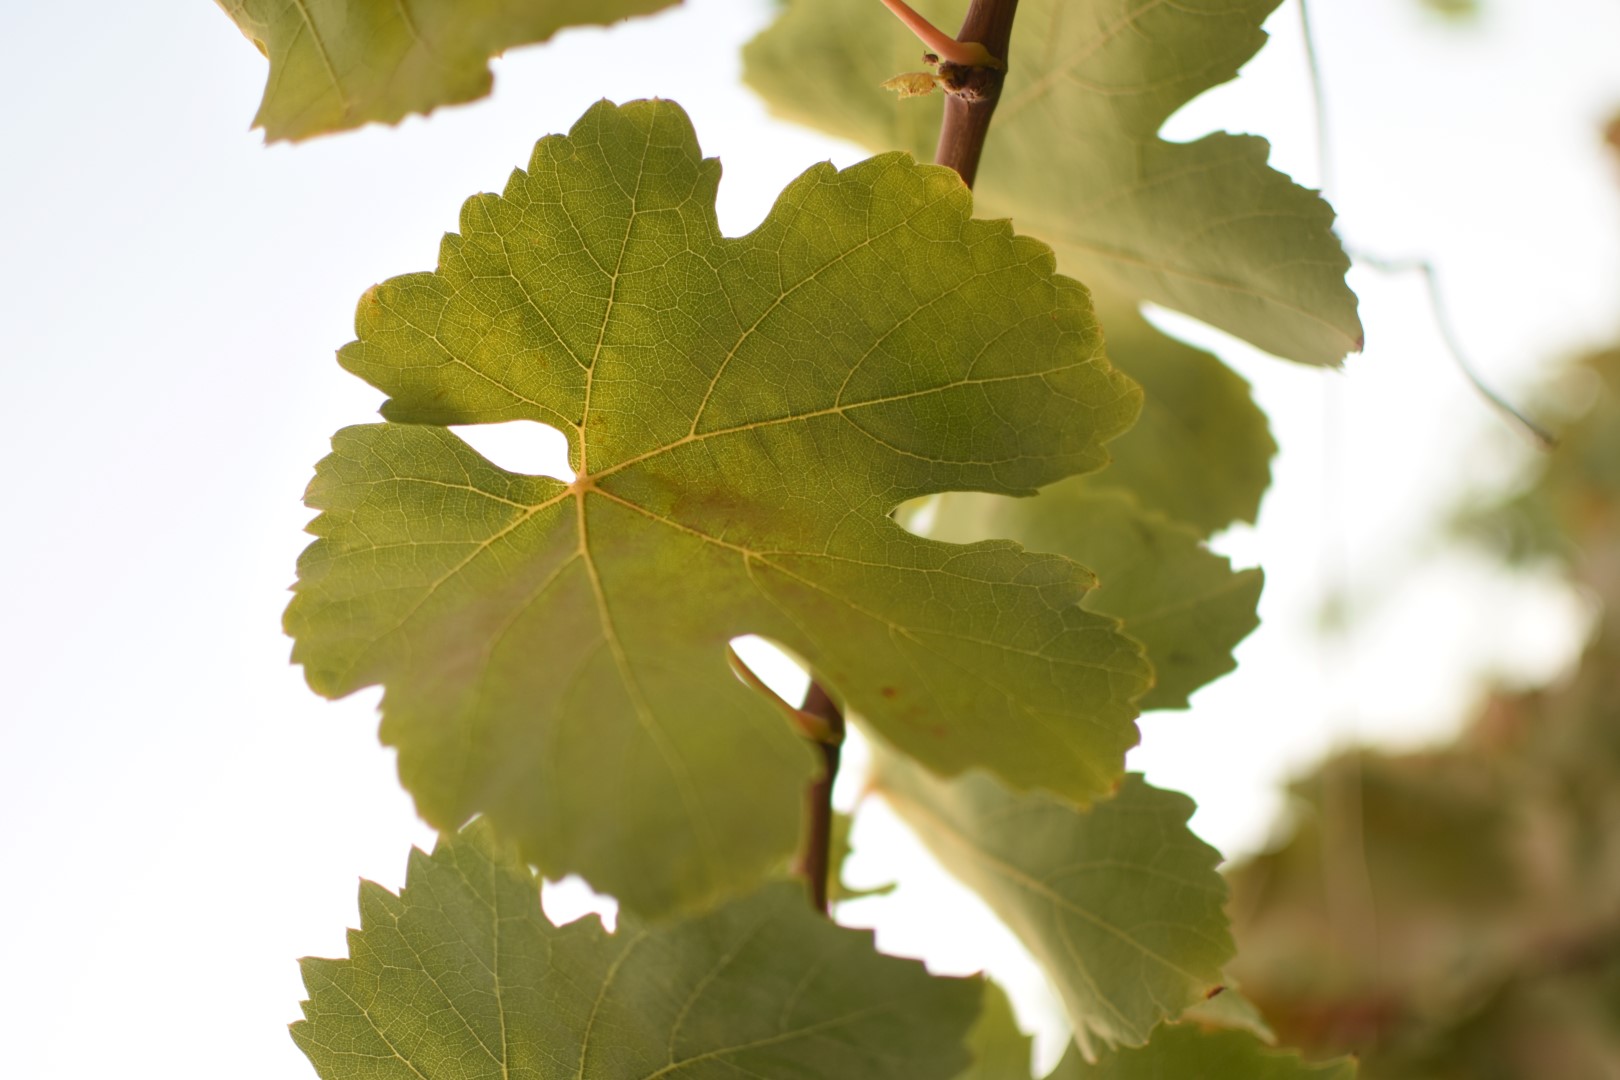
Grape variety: Thompson Seedless